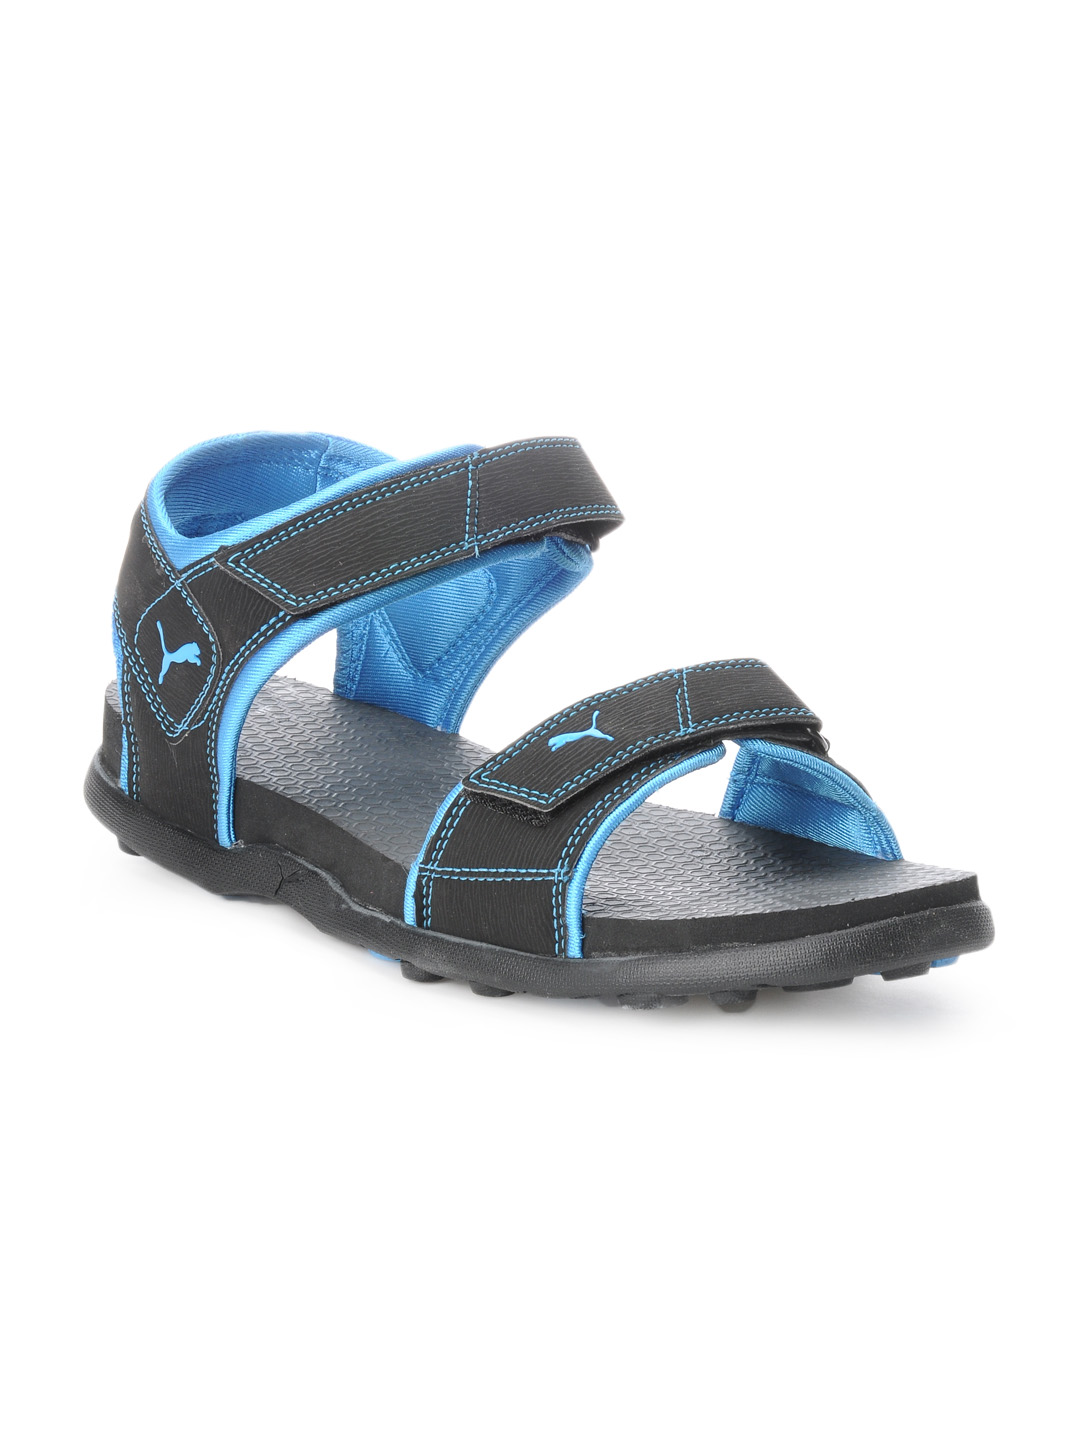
Puma Unisex Black Sandals
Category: Footwear / Sandal / Sports Sandals
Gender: Unisex
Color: Black
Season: Summer 2012
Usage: Casual